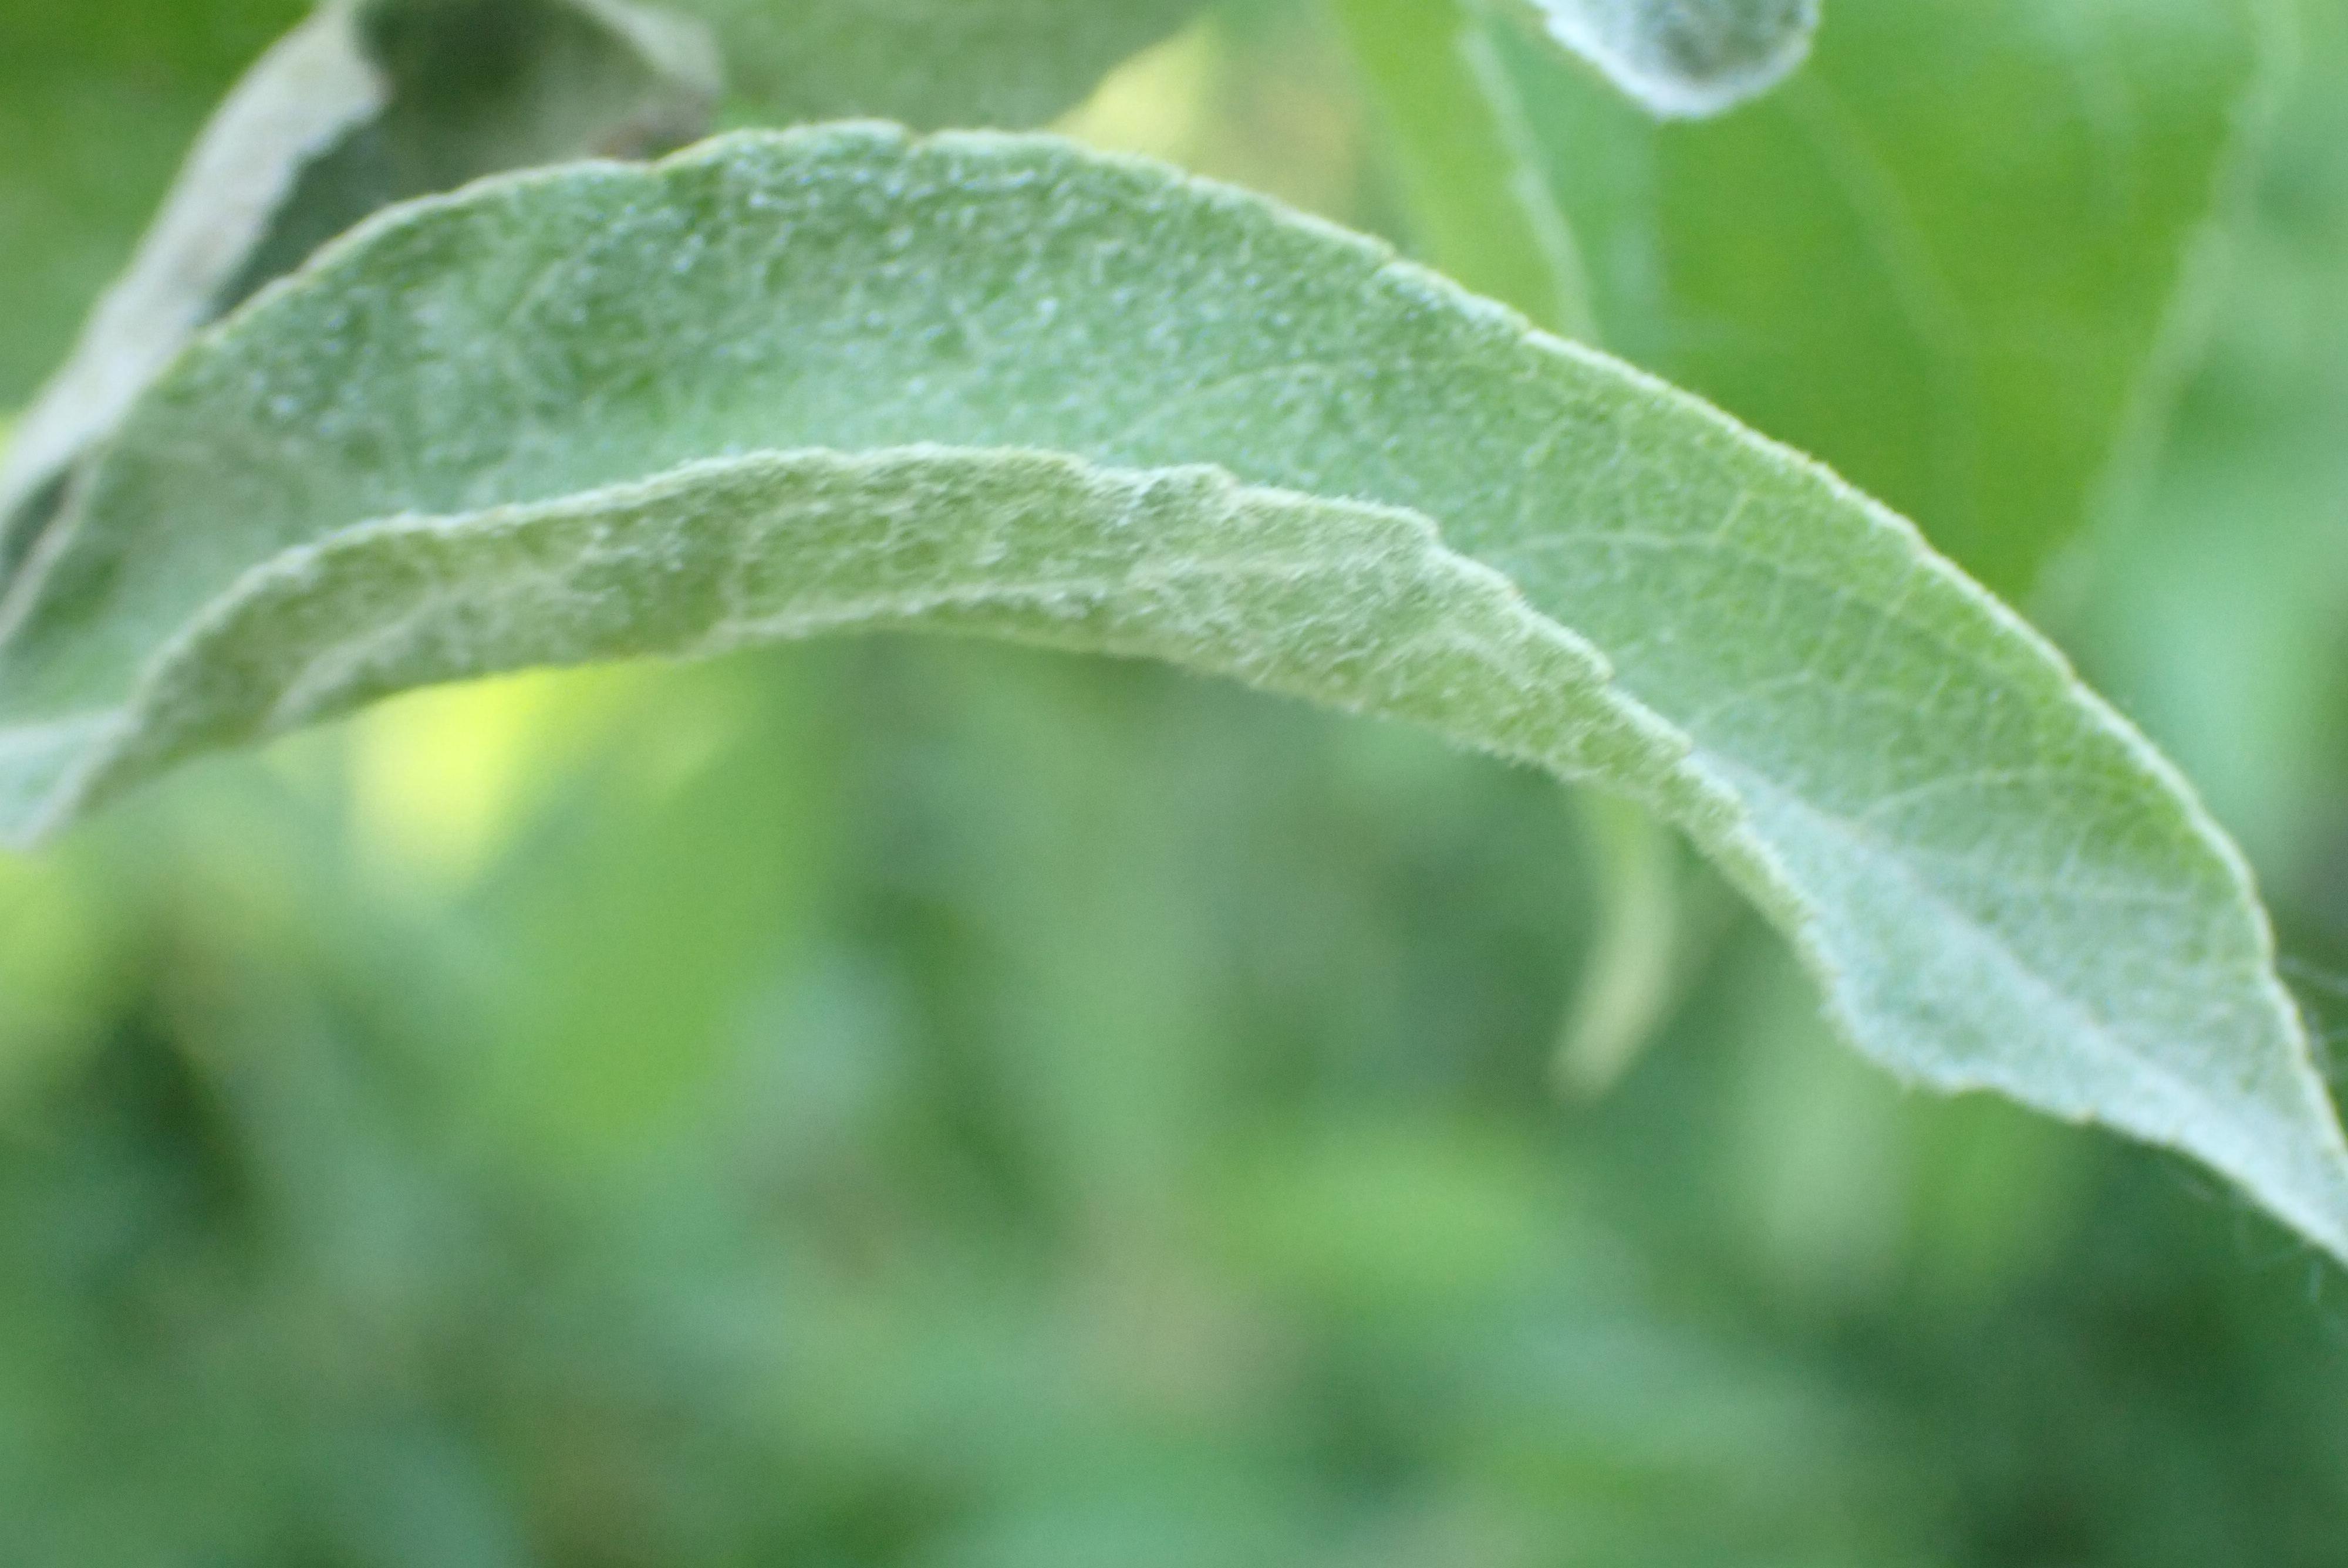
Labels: powdery_mildew